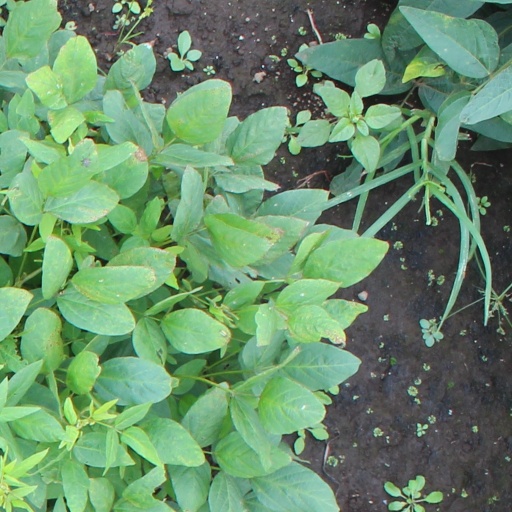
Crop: soybean